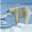
Label: bear